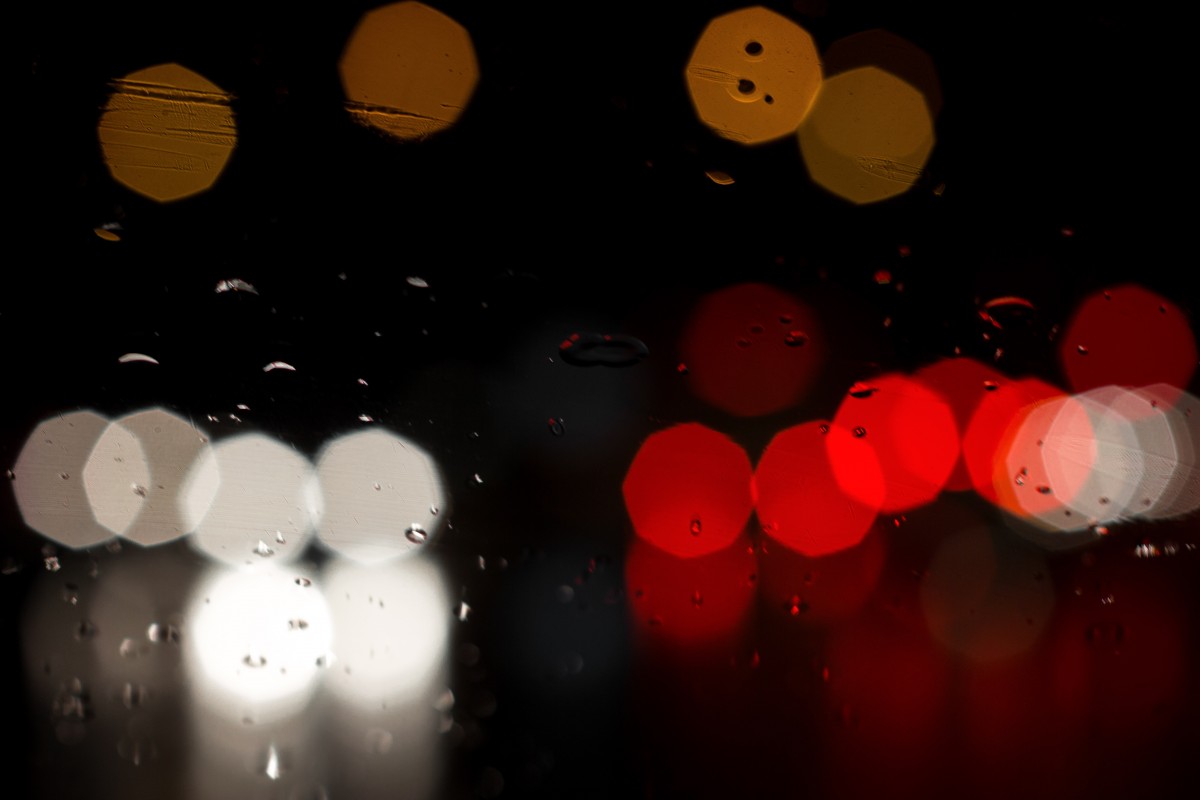
Tags: night, reflection, red, color, darkness, lighting, circle, shape